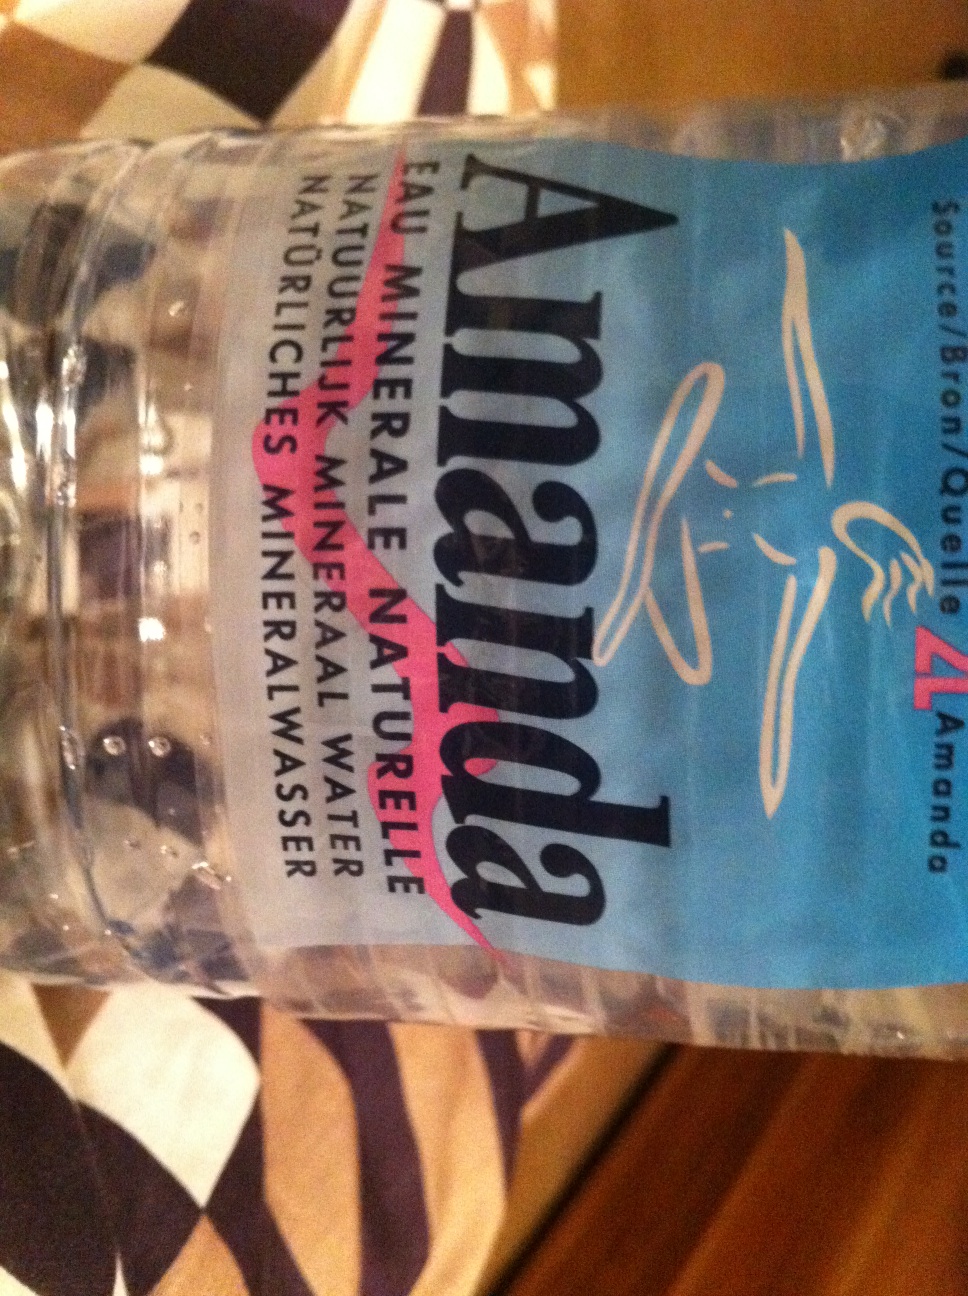Question: Could you tell me please the name noted here? Thank you.
Answer: amanda